Drakonera

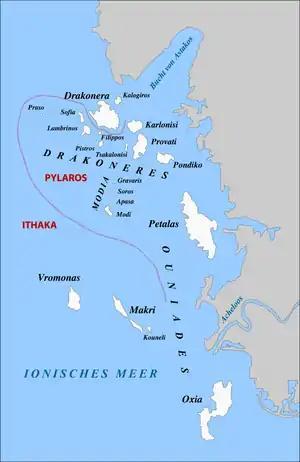
Echinades Archipelagos, Greece

Drakonera (Greek: Δρακονέρα) is an island of the Echinades, among the Ionian Islands group of Greece. Drakonera forms part of the northern group of the Echinades, which are called the Drakoneras after the island. The mainland with the Aetolia-Acarnania regional unit is to the north and east. Several islets surround the area. It is administered by the municipality of Ithaca. , it had no resident population.